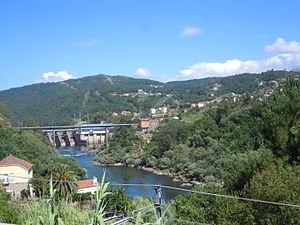
Crecente est une commune de la province de Pontevedra en Espagne située dans la communauté autonome de Galice.